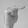
ASL letter: T